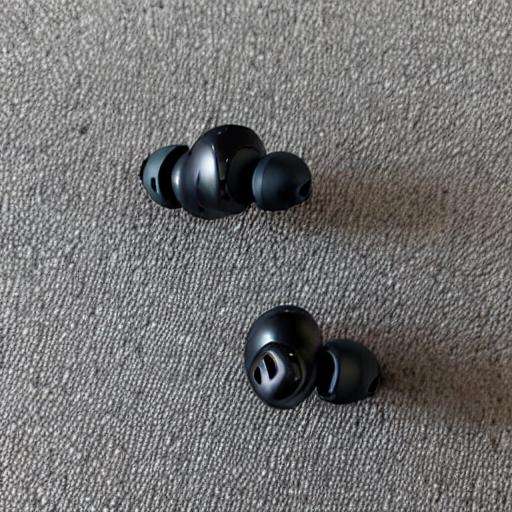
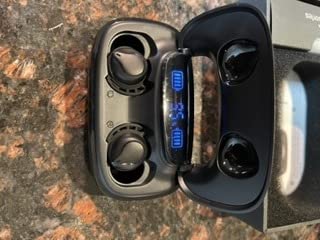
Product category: earbuds
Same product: no